Edgar Ray Killen

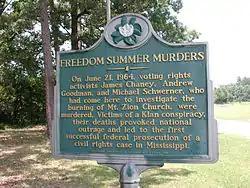
Mt. Zion Church state history marker

During the "Freedom Summer" of 1964, James Chaney, 21, a young Black man from Meridian, Mississippi, and Andrew Goodman, 20, and Michael Schwerner, 24, two Jewish men from New York, were murdered in Philadelphia, Mississippi. Killen, along with deputy sheriff of Neshoba County Cecil Price, was found to have assembled a group of armed men who conspired against, pursued, and killed the three civil rights workers. Samuel Bowers, who served as the Grand Wizard of the local White Knights of the Ku Klux Klan and had ordered the murders to take place, acknowledged that Killen was "the main instigator".